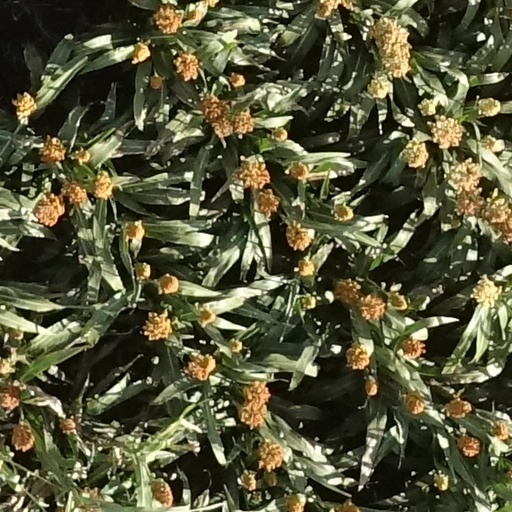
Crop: sorghum